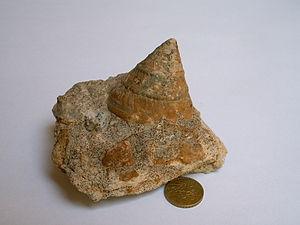
Photo d'un Pyrgotrochus sp., Gastéropode. Prélevé sur un chantier près de Ouistreham (Calvados). Provenance exacte inconnue (remblais allochtone